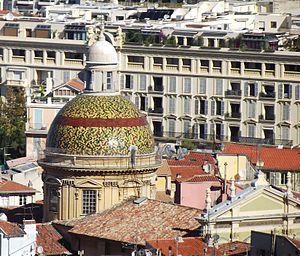
Cathédrale Sainte-Réparate vue de la colline du château
La cathédrale Sainte-Réparate de Nice est une cathédrale catholique romaine édifiée dans le Vieux-Nice, dont le bâtiment actuel est construit entre 1650 et 1699, année de sa consécration. Elle est le siège du diocèse de Nice.